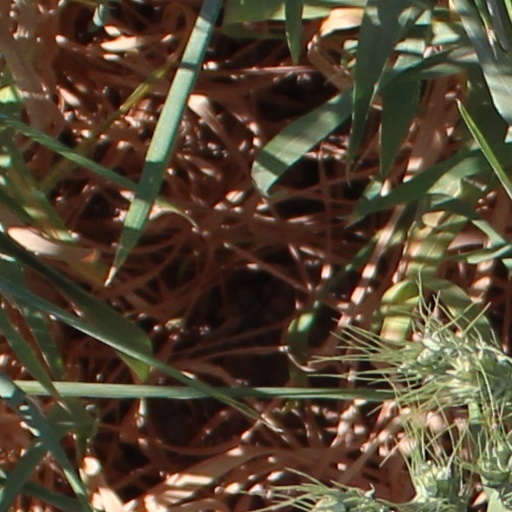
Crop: wheat